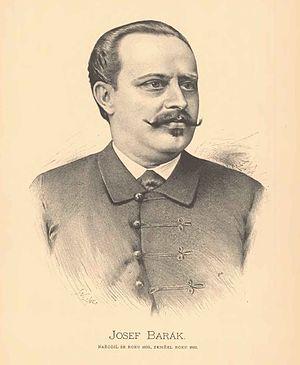
Josef Barák était un homme politique, journaliste et poète tchèque. Il était membre du groupe littéraire májovci.